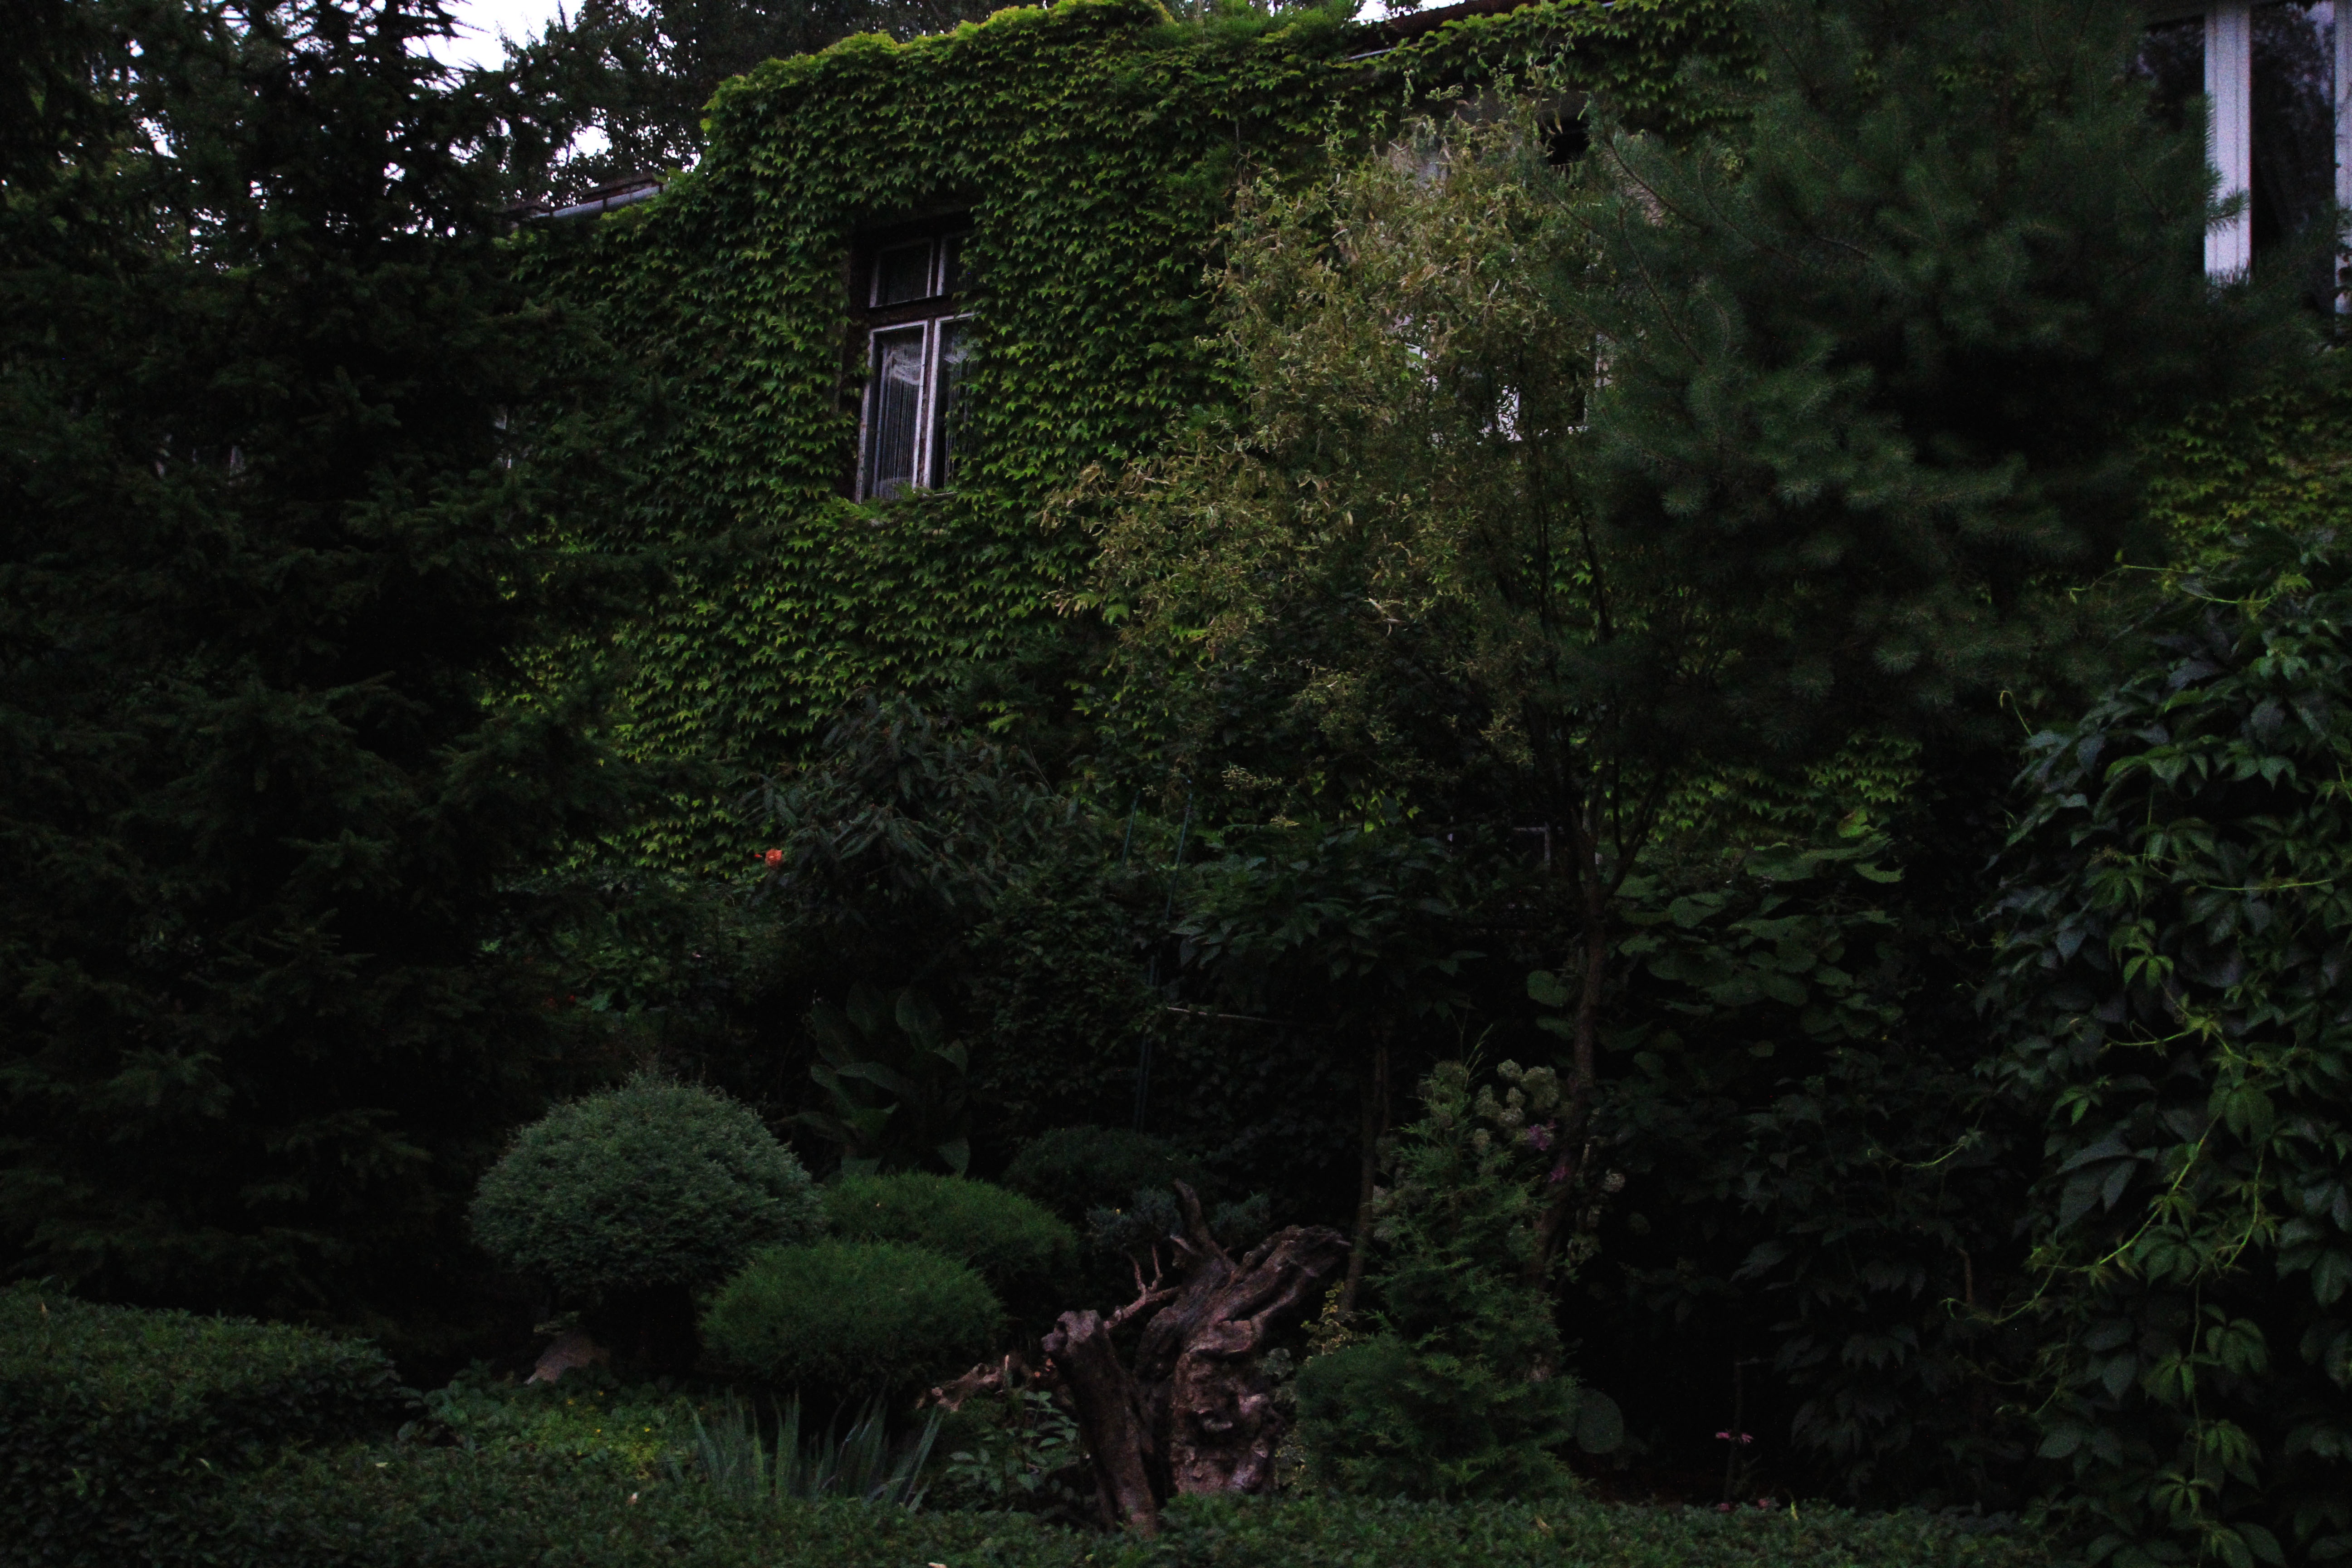
tree, forest, grass, plant, lawn, house, leaf, flower, green, jungle, backyard, botany, garden, shrub, woodland, yard, woody plant, landscape lighting